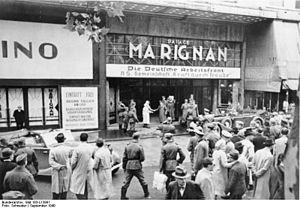
Le passage Marignan est une voie du 8ᵉ arrondissement de Paris, en France.